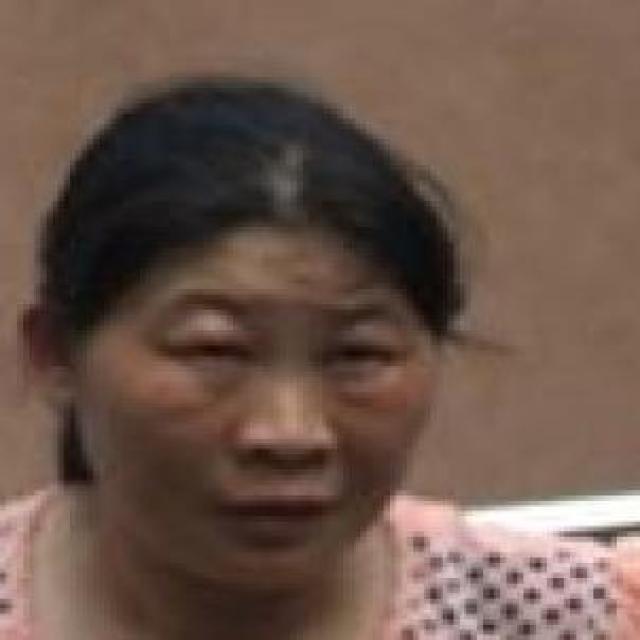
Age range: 21-44